Tri-Rail

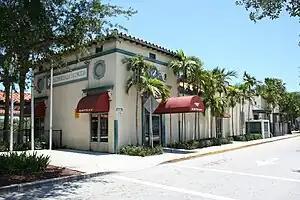
Fort Lauderdale station, built in 1927, serves Tri-Rail and Amtrak.

In 2009, Tri-Rail service was nearly cut drastically, with the threat of being shut down altogether by 2011, even as ridership was at a record high, as Palm Beach County withheld its funding of the system and looked to cut its funding from $4.1 million to $1.6 million per year. This would mean that Broward and Miami-Dade counties would also have had to cut their support to $1.6 million each to match. The state, which was also running a budget shortfall and did not pass a rental car tax increase to help fund Tri-Rail, would have had to cut its support as well. This would have caused an immediate cut from 50 to 30 daily trains and a complete cutting weekend service, followed by additional cuts and possible shut down two years later. Schedules were decreased slightly, but service was never cut altogether, as dedicated federal funding was attained through the $2.5 million grant as part of the American Reinvestment and Recovery Act of 2009.